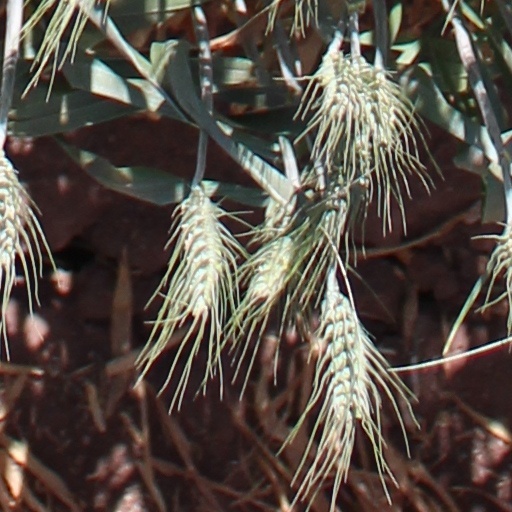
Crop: wheat